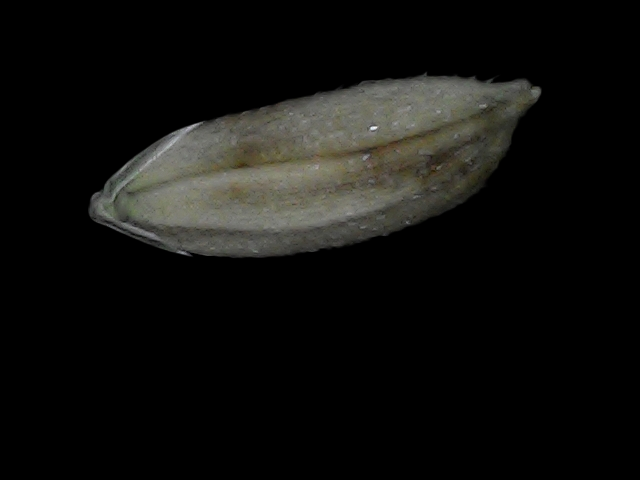
Rice variety: Bd93